Sky position (RA, Dec in degrees): 178.665, 10.927
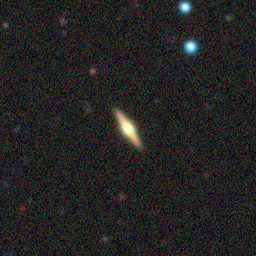
Galaxy morphology: Edge-on Galaxies with Bulge